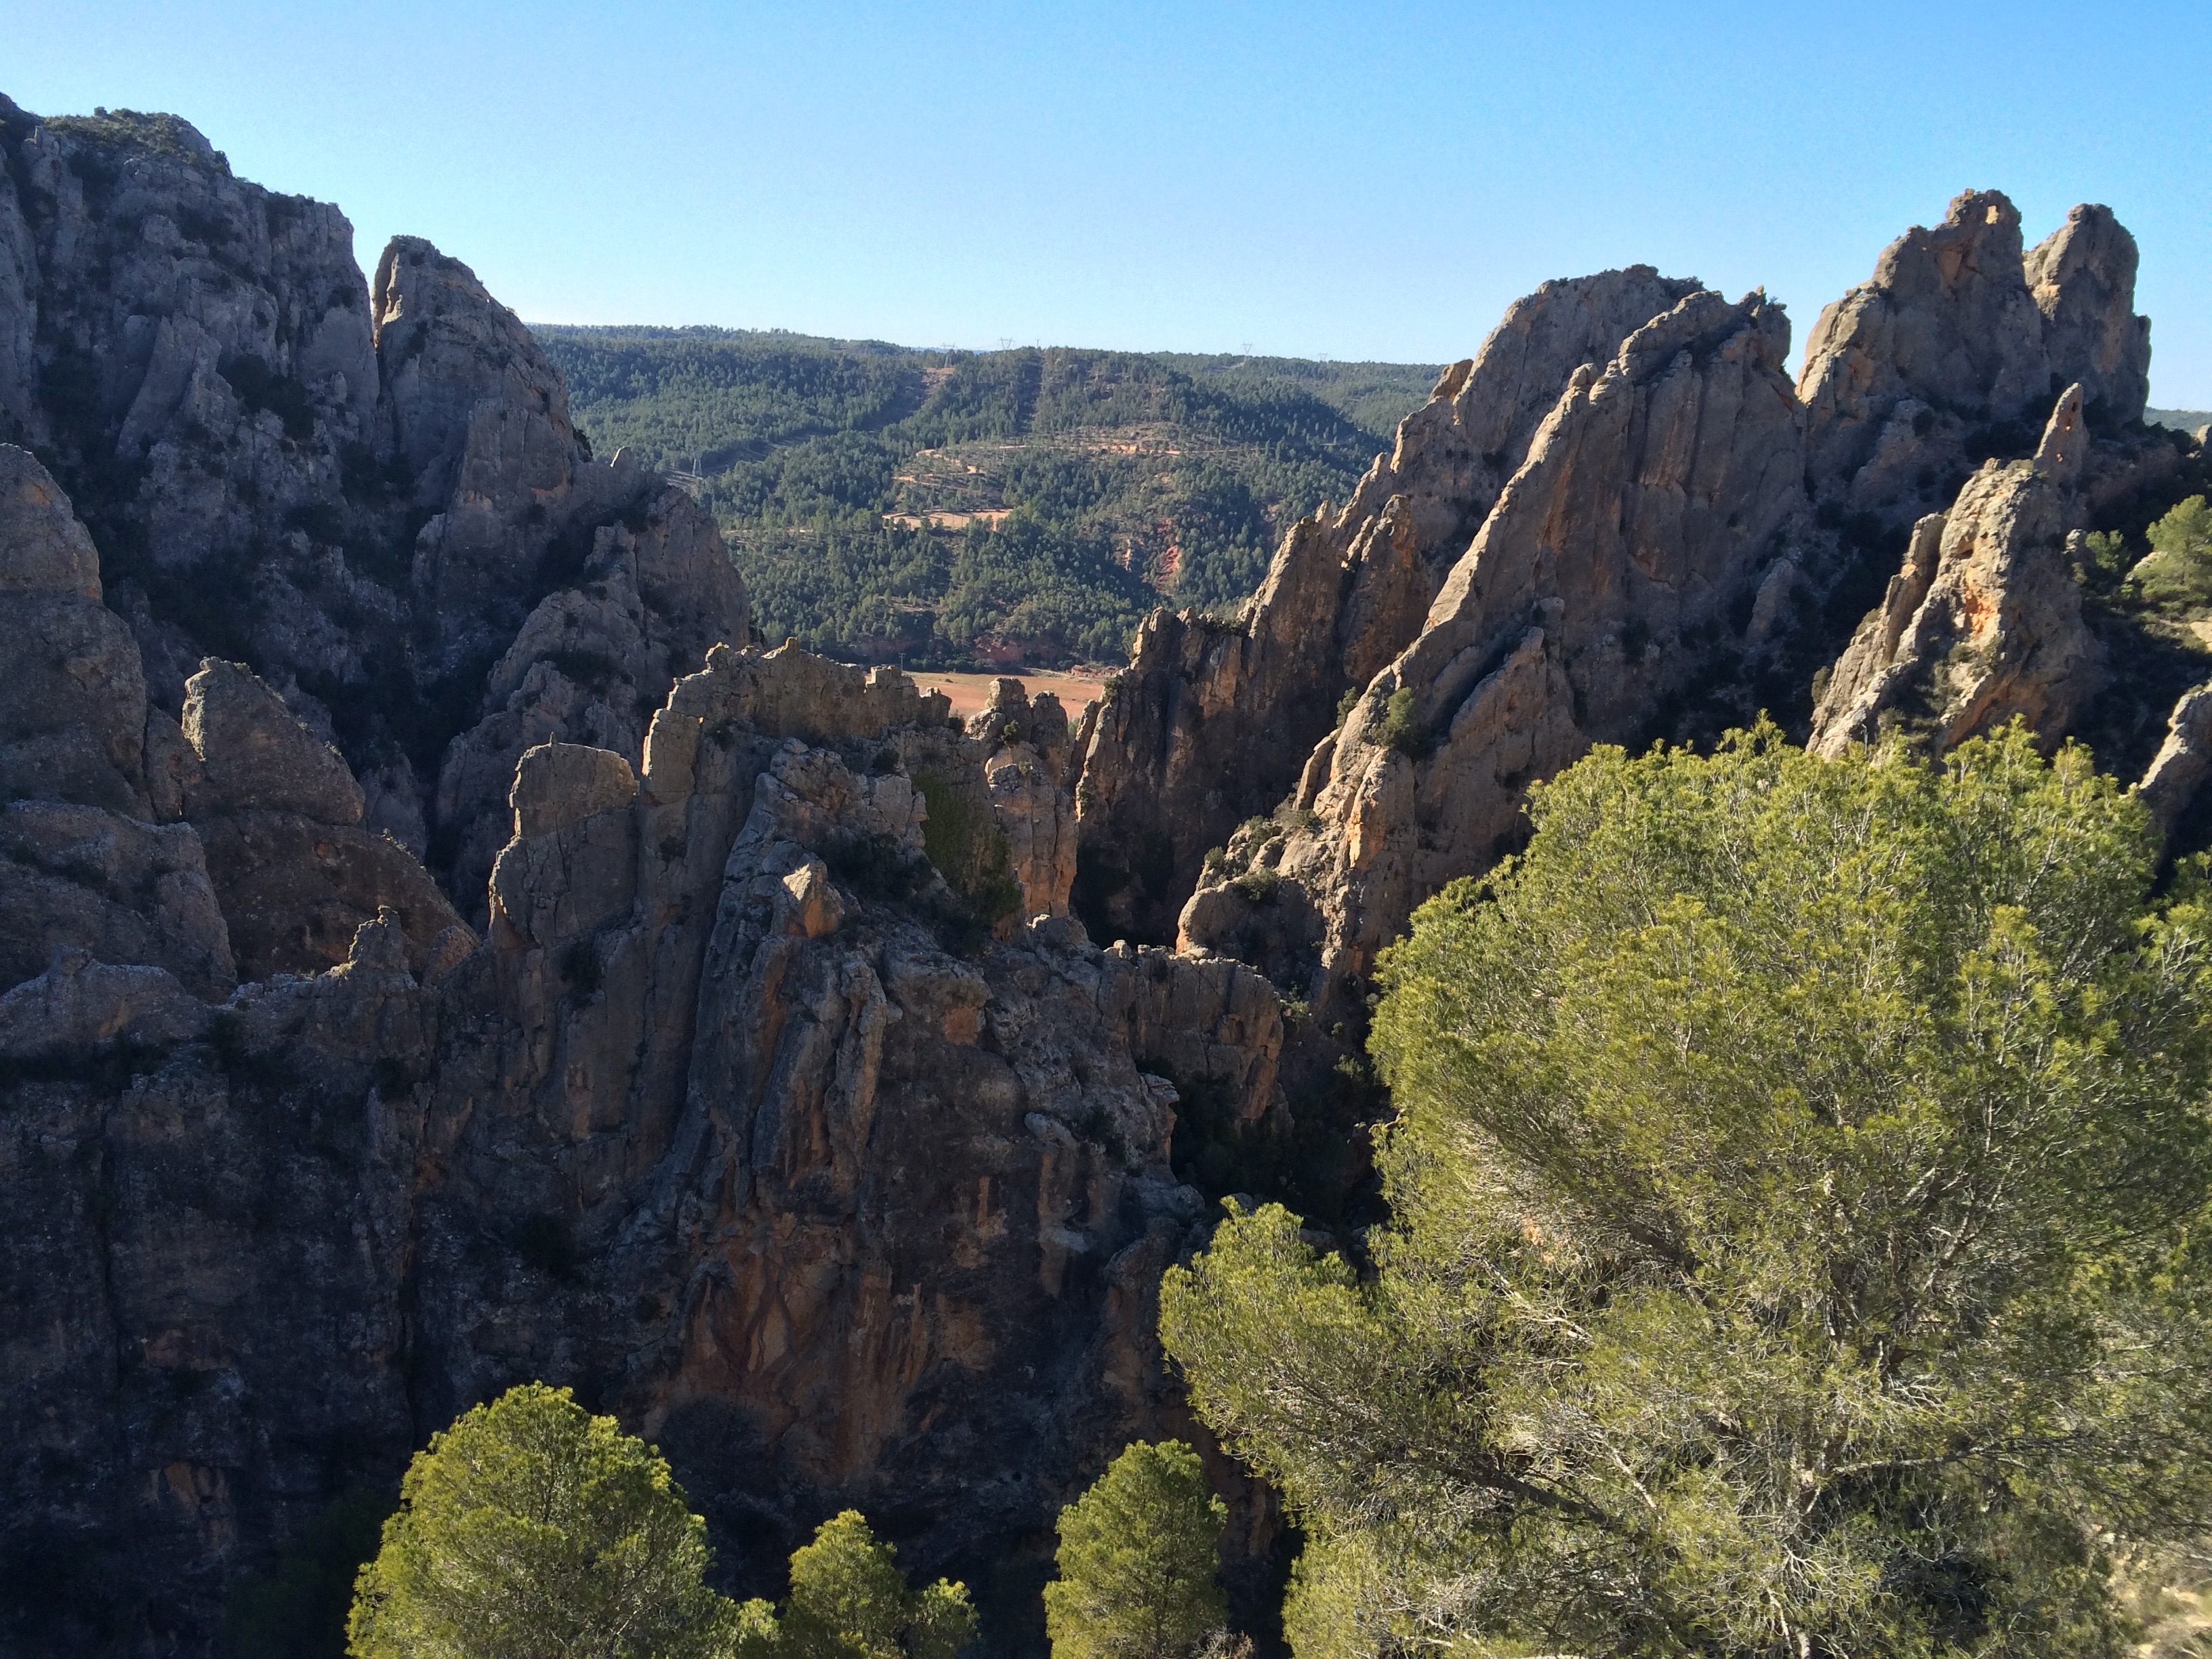
landscape, nature, rock, wilderness, mountain, valley, mountain range, formation, cliff, park, canyon, terrain, national park, ridge, geology, badlands, plateau, landform, geographical feature, mountainous landforms